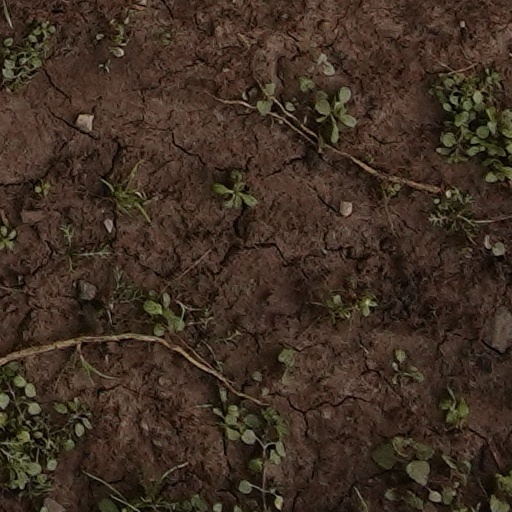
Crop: wheat